Grundsund

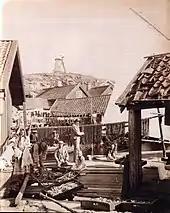
Grundsund circa 1890

The Grundsund fishing village had grown a lot during the 18th century's last half and more than 400 people lived there. Because the mother church was Morlanda church on Orust, and the travel around Islandsberg and over Ellös fjord could be a burden. There was a need for an own church.